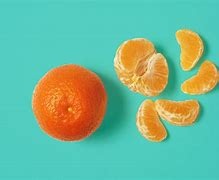
Label: mandarine